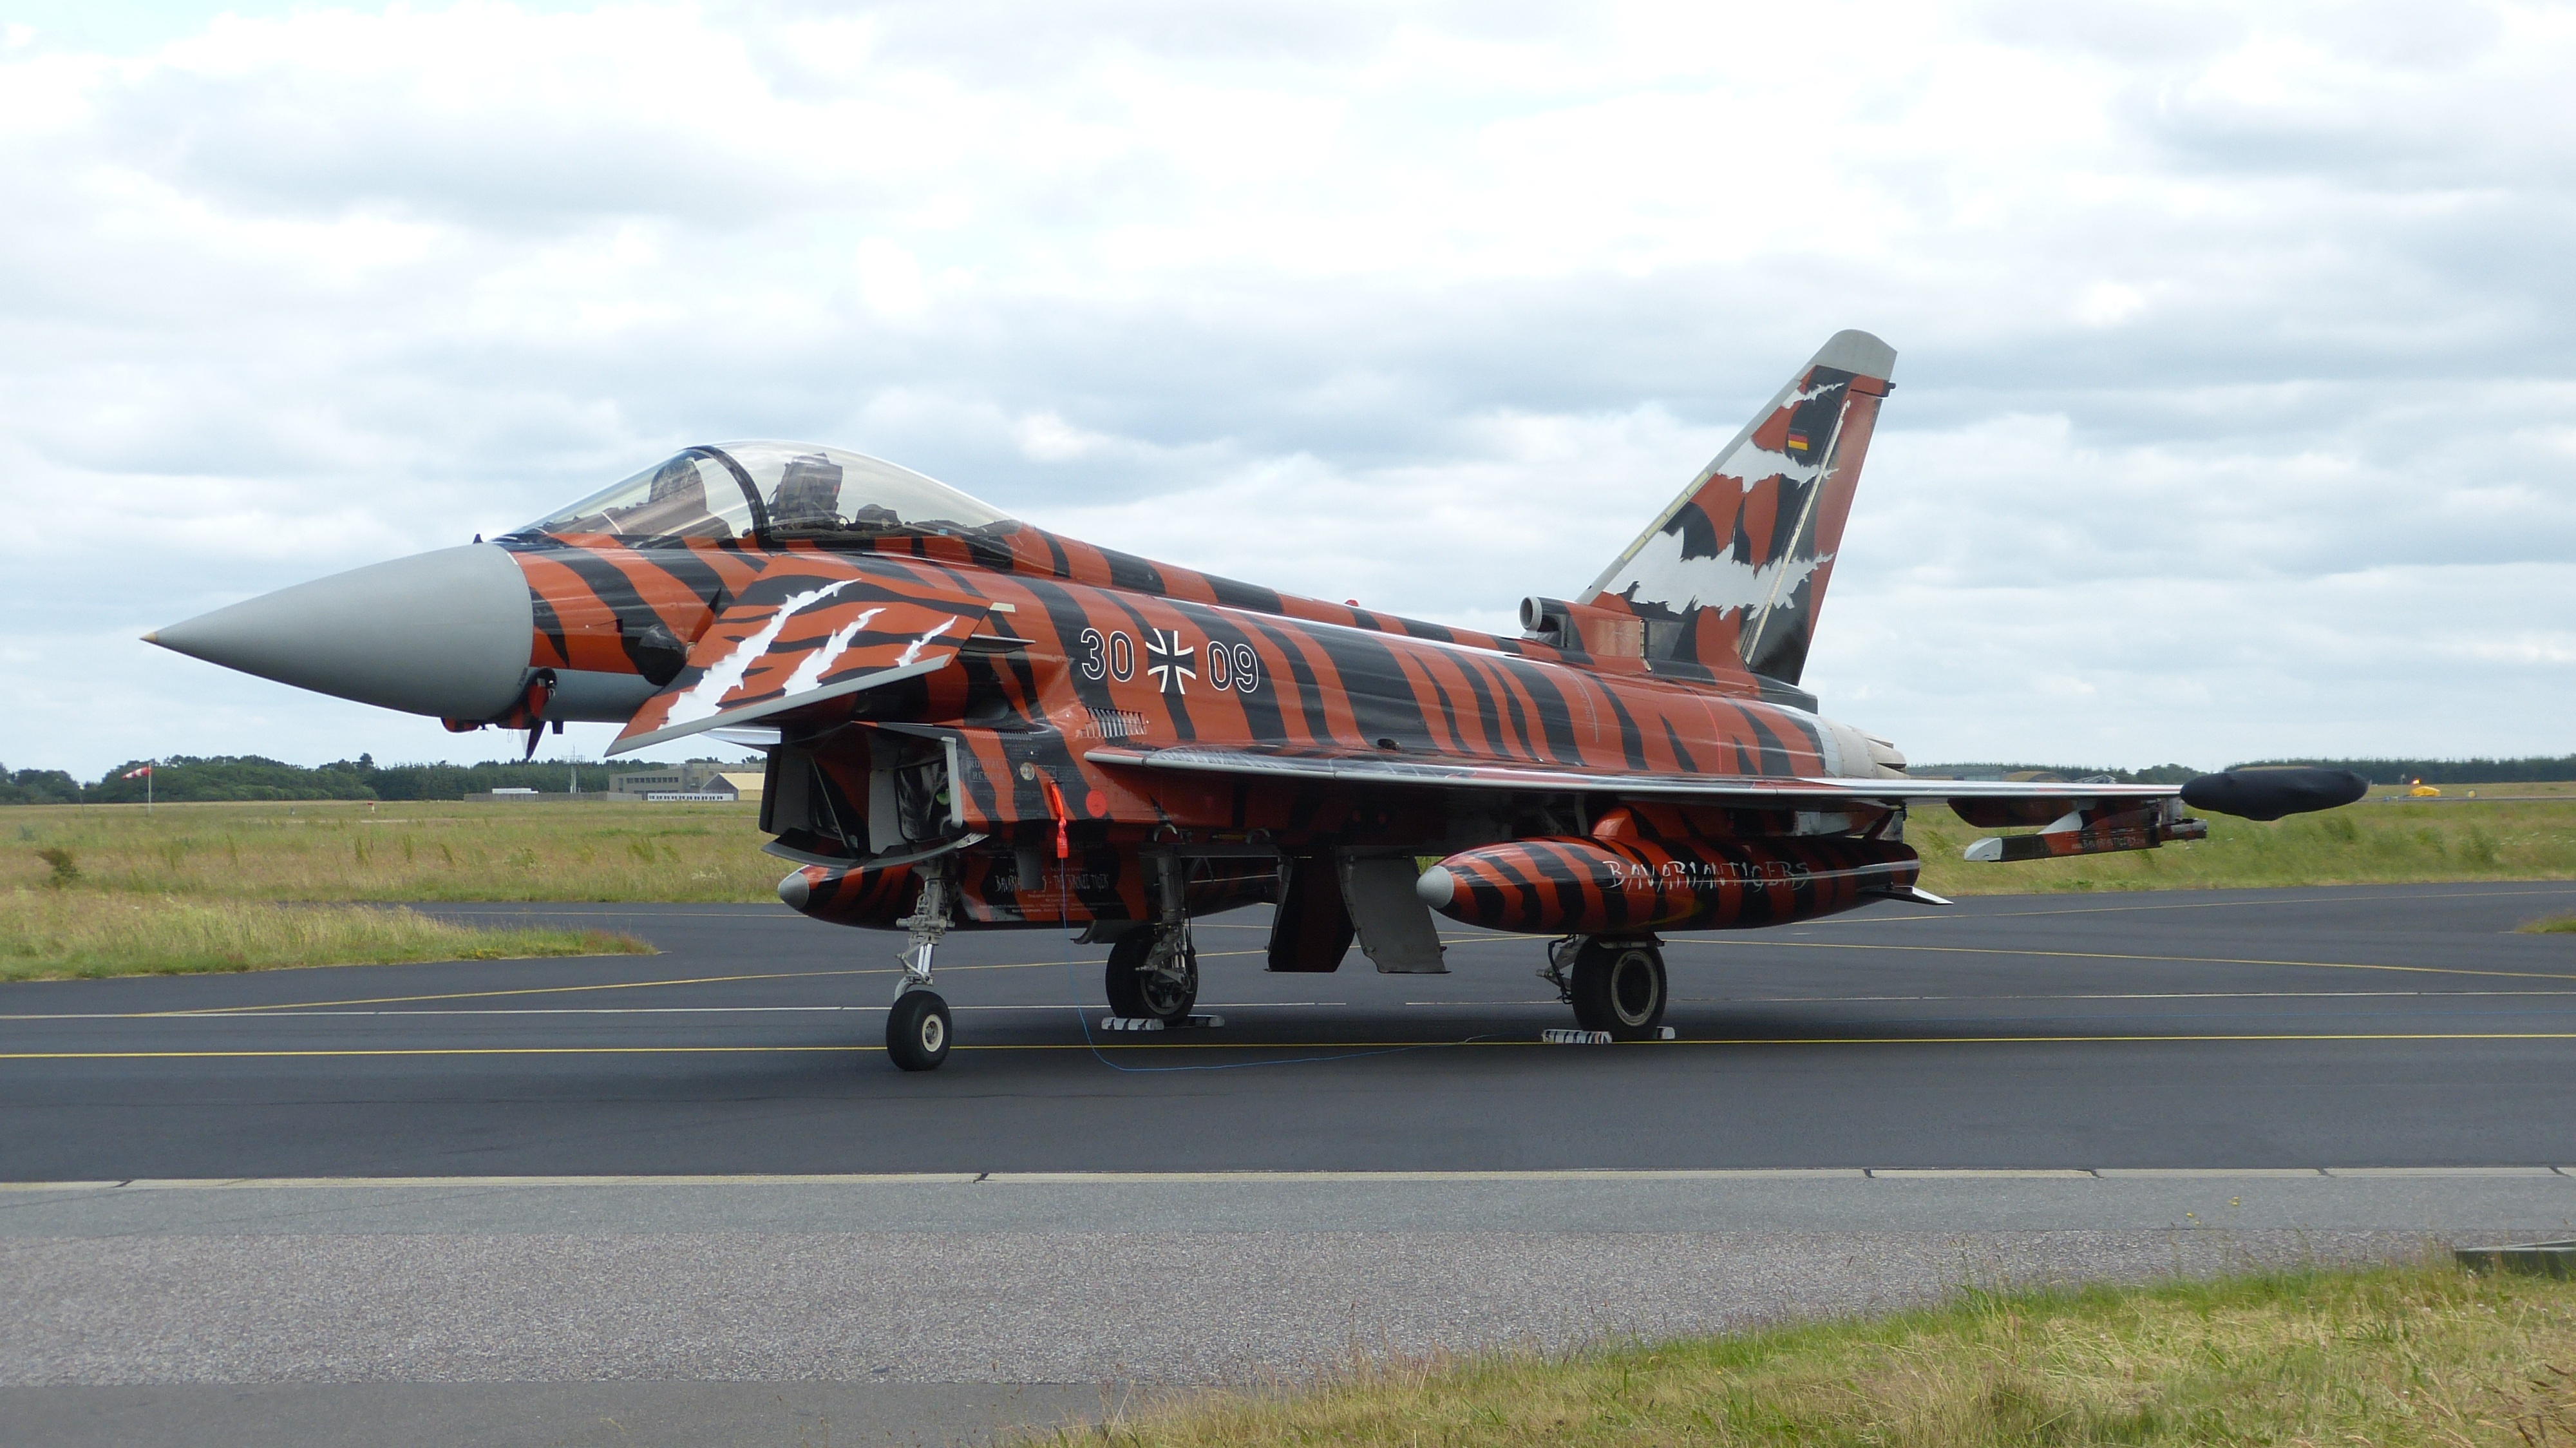
airplane, aircraft, fighter jet, military, jet, vehicle, aviation, air force, jet aircraft, fighter aircraft, military aircraft, atmosphere of earth, hunter 90, sonderlckierung, mcdonnell douglas f 4 phantom ii